Kajjik

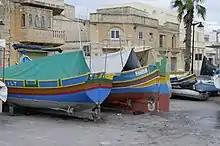
The flat stern of a "kajjik" as opposed to the double-ended hull of the "luzzu"

From about 1920, inboard motors were installed on some "kajjikki" which were used for fishing. Today, the boats are no longer being built and they are on the decline. However, many examples still exist and remain in use as fishing boats, particularly at St. Paul's Bay and Marsaxlokk.